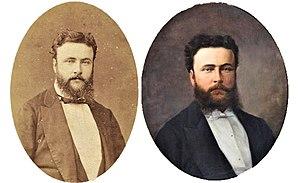
Portrait d'homme par Truchelut en photographie et par les procédés de peinture
Jean-Nicolas Truchelut est un horloger, inventeur puis photographe français, né le 26 août 1811 à La Bresse et mort le 23 juillet 1890 à Neuilly-sur-Seine.